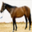
Label: horse